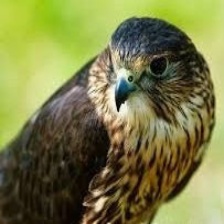
Species: MERLIN
Scientific name: FALCO COLUMBARIUS